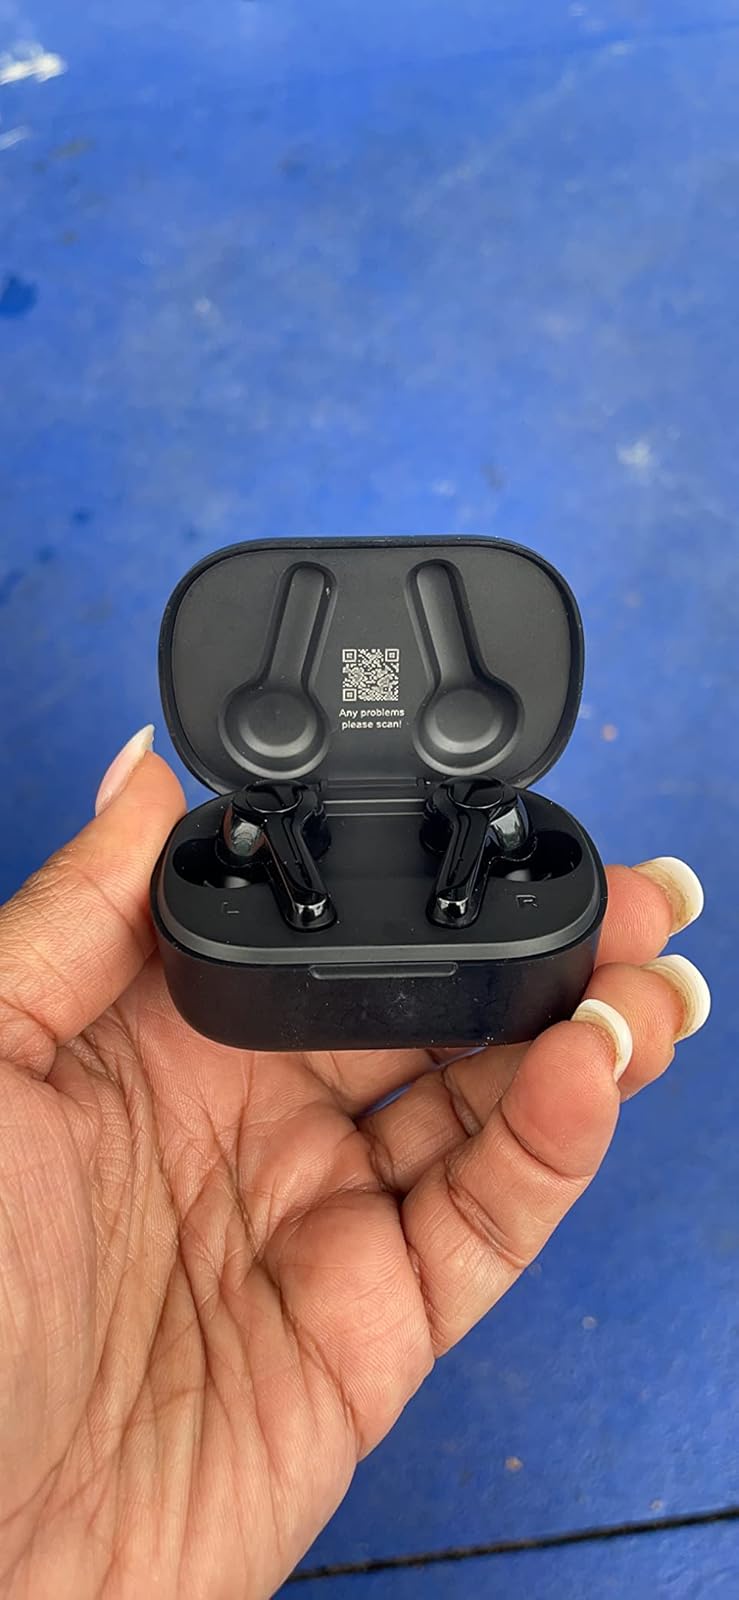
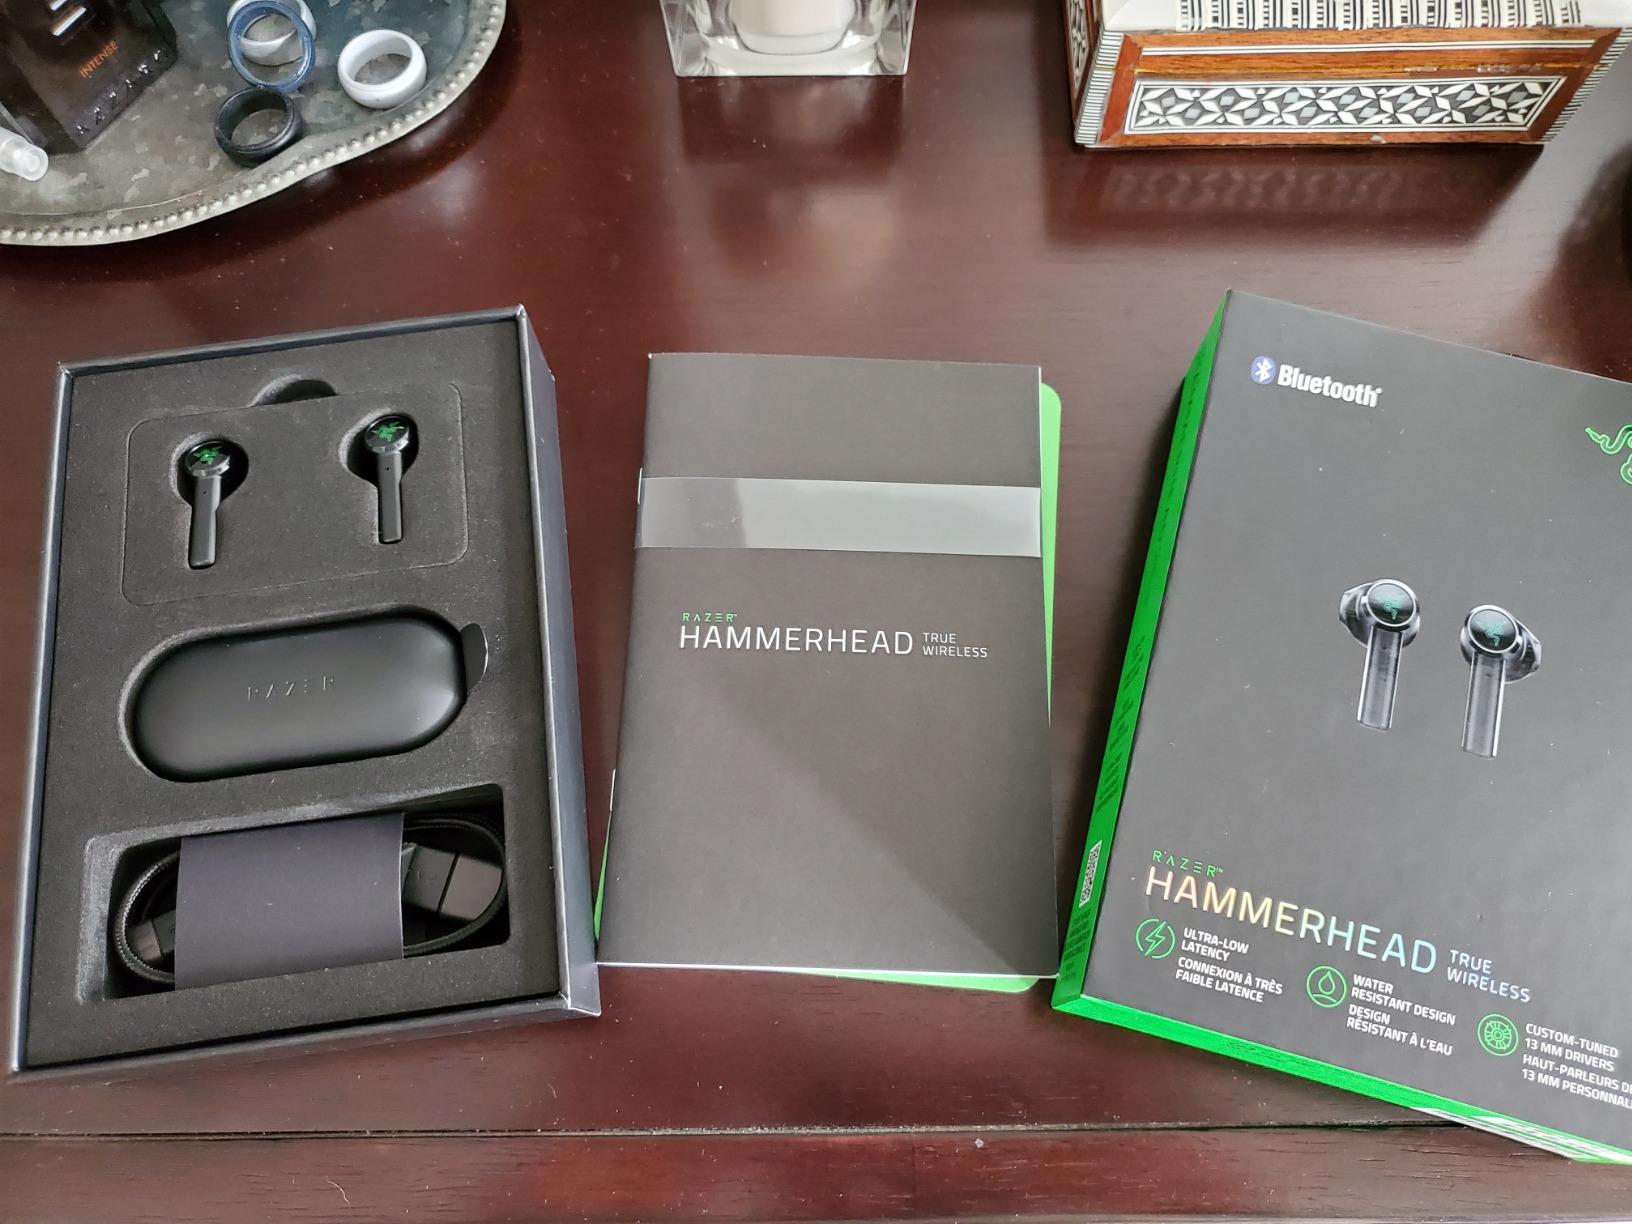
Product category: earbuds
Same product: no